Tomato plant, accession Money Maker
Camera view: bottom (45 deg); turntable rotation: 300 degrees
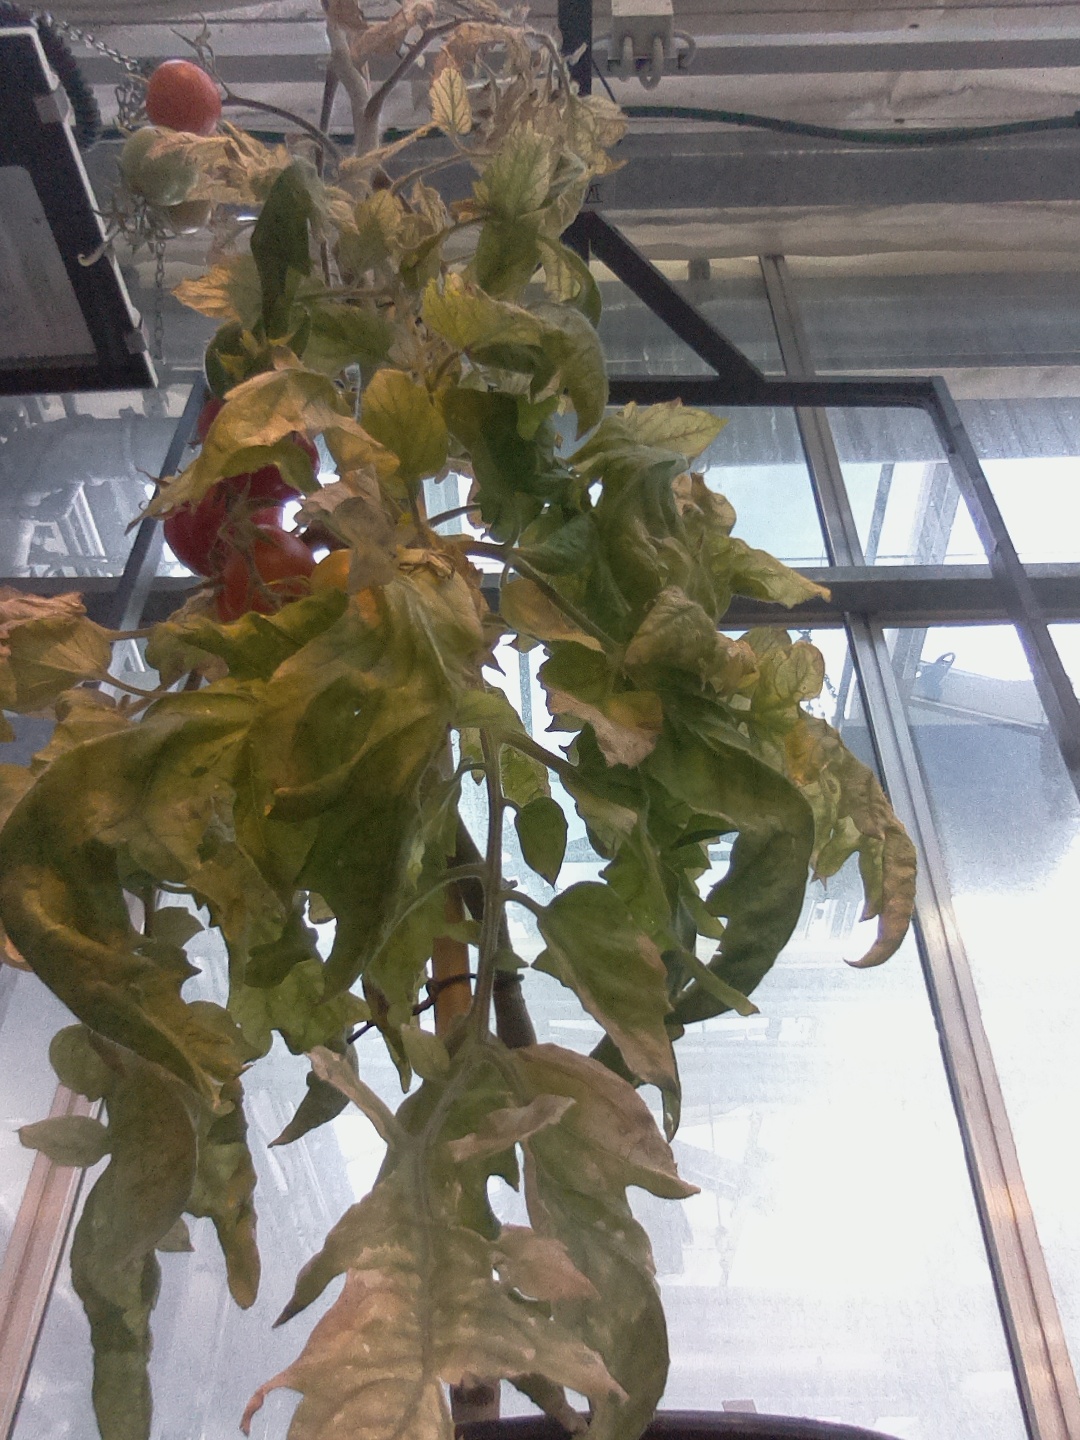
BBCH growth stage 88: 80%-90% of fruits show typical fully ripe color